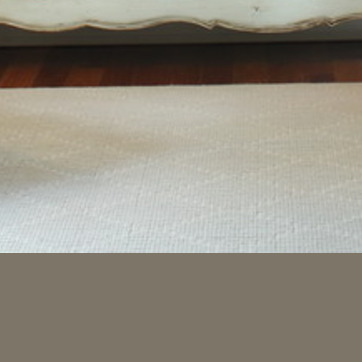
Material: carpet